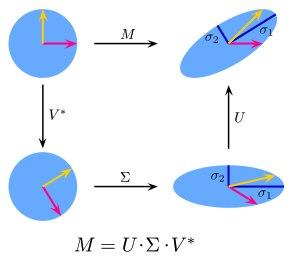
En mathématiques, le procédé d'algèbre linéaire de décomposition en valeurs singulières d'une matrice est un outil important de factorisation des matrices rectangulaires réelles ou complexes. Ses applications s'étendent du traitement du signal aux statistiques, en passant par la météorologie.